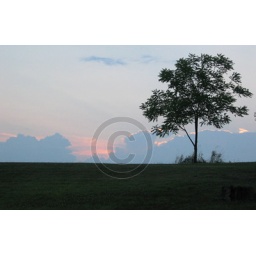
A lone tree sits in a grassy field at dusk in upstate New York.